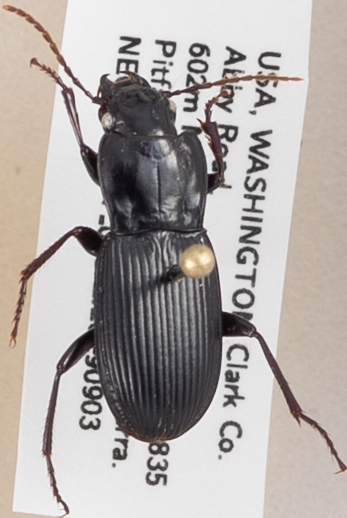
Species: Pterostichus herculaneus
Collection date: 2019-09-03
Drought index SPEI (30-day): -0.024
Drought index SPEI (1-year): -2.09
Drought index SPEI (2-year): -2.09